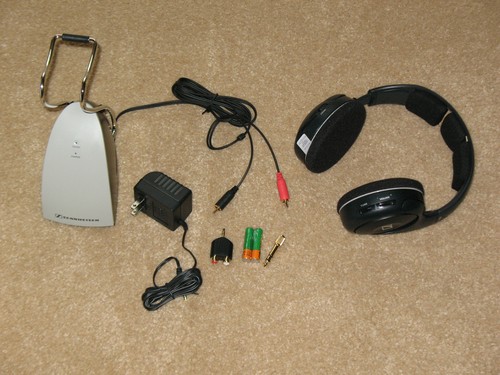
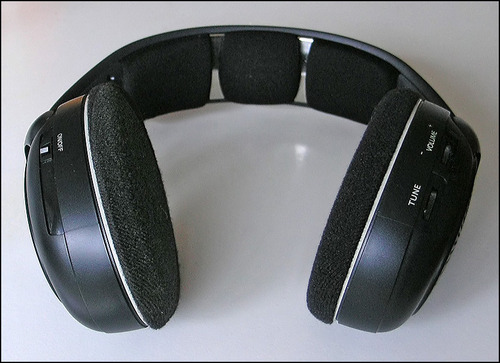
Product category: headphones
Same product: yes